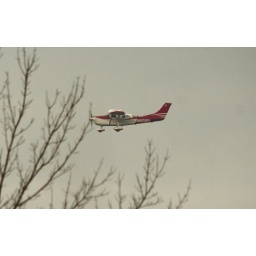
I was surprised to see this plane flying kind of low over the refuge.